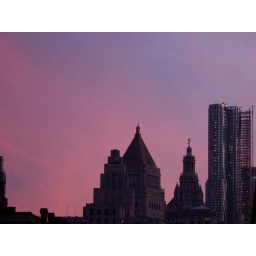
Downtown buildings against a pink sky